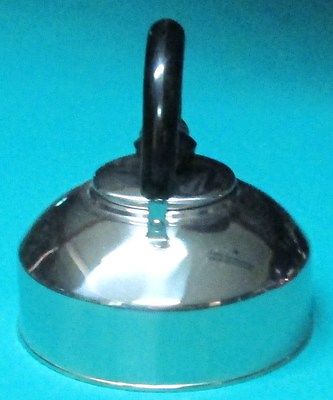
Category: kettle